July 2016 Dhaka attack

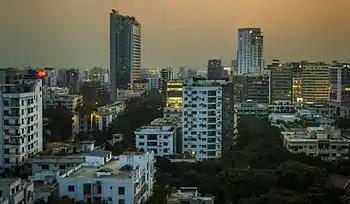
Gulshan 2. Bangladeshi joint forces restricted the movement in area at the time of Operation Thunderbolt during the hostage crisis at the area's Holey Artisan Bakery. Police had earlier beefed up security around the Dhaka Westin based on intelligence reports of a forthcoming attack.

The attack started at about 21:40 local time. Five attackers entered the restaurant armed with bombs, pistols, and assault rifles. One attacker also had a sword. They opened fire indiscriminately and detonated several of the bombs. Several patrons dove under their tables, while panicked staff members ran onto the stairs. An Argentinian-Italian chef named Diego Rossini bolted upstairs, while several restaurant employees followed him. They then jumped onto the rooftops of nearby buildings.